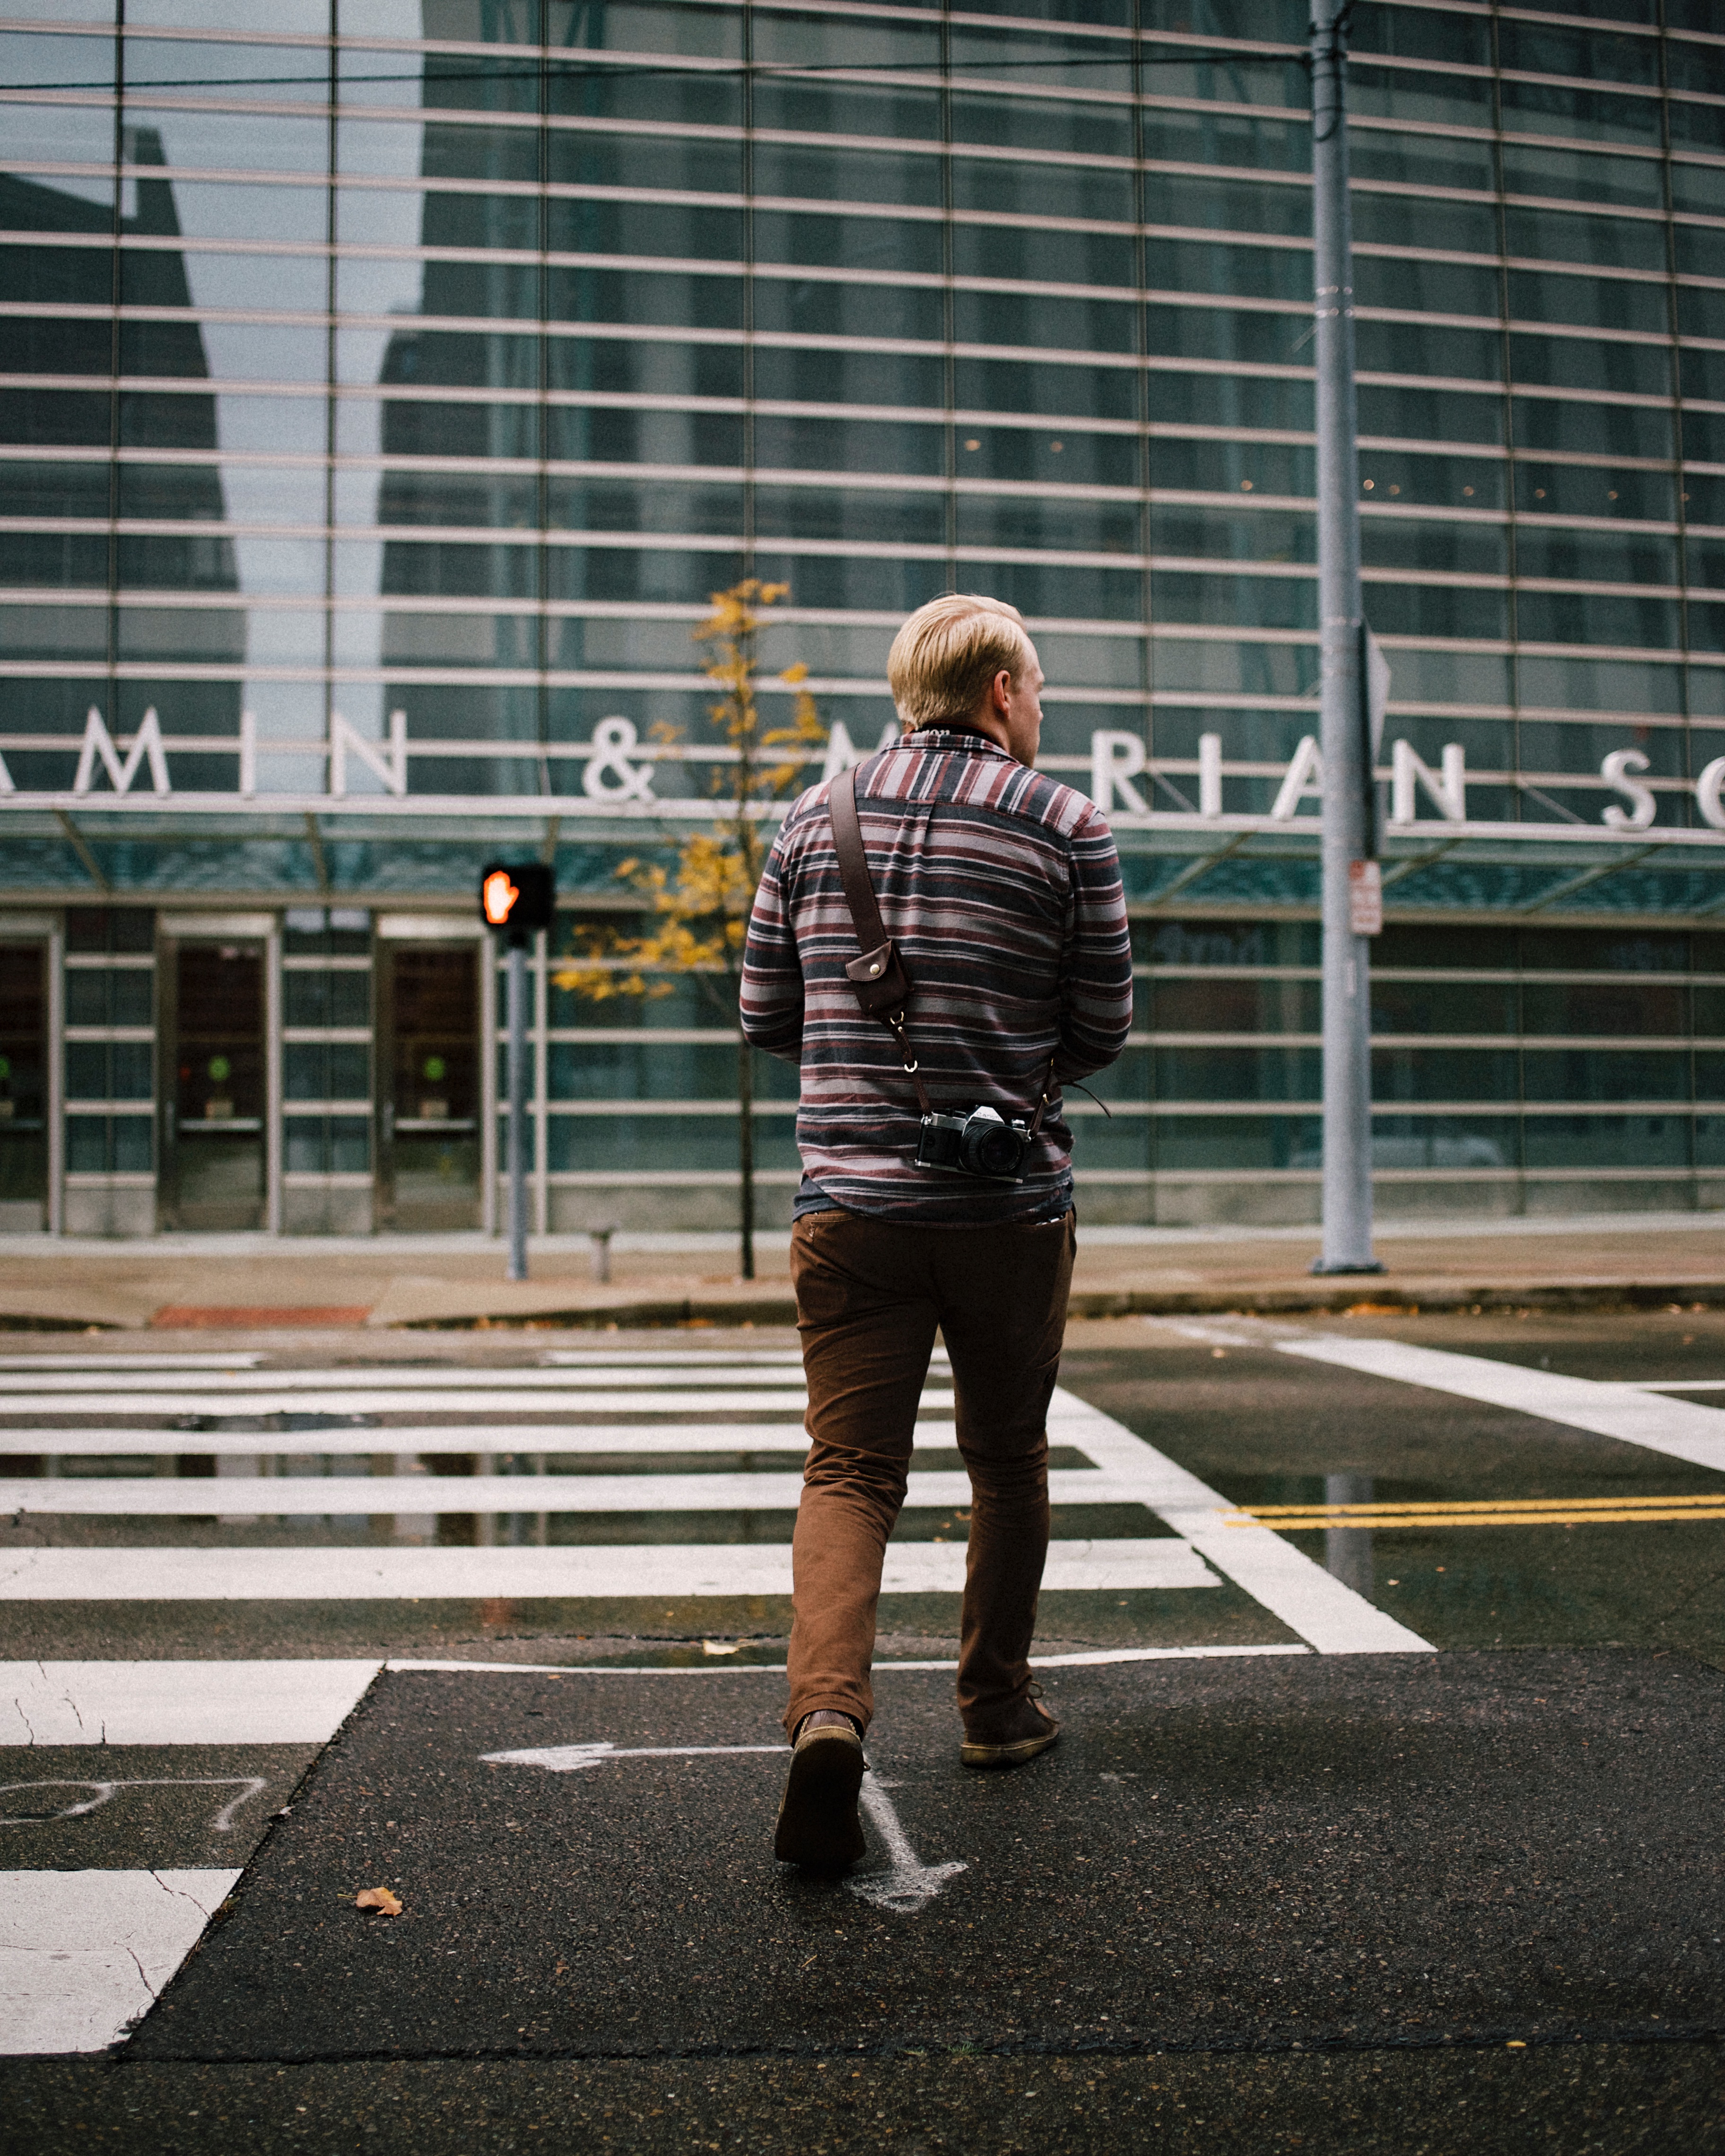
man, pedestrian, road, street, sidewalk, pavement, spring, crosswalk, lifestyle, infrastructure, pedestrian crossing, human positions